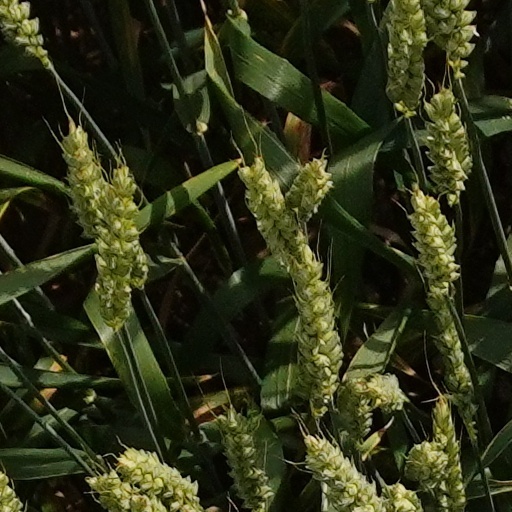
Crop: wheat